Zero-point energy

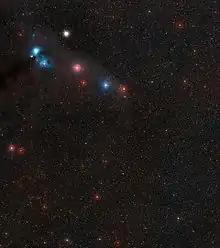
Wide field view of the neutron star RX J1856.5-3754

In 1948 Hendrik Casimir showed that one consequence of the zero-point field is an attractive force between two uncharged, perfectly conducting parallel plates, the so-called Casimir effect. At the time, Casimir was studying the properties of colloidal solutions. These are viscous materials, such as paint and mayonnaise, that contain micron-sized particles in a liquid matrix. The properties of such solutions are determined by Van der Waals forces – short-range, attractive forces that exist between neutral atoms and molecules. One of Casimir's colleagues, Theo Overbeek, realized that the theory that was used at the time to explain Van der Waals forces, which had been developed by Fritz London in 1930, did not properly explain the experimental measurements on colloids. Overbeek therefore asked Casimir to investigate the problem. Working with Dirk Polder, Casimir discovered that the interaction between two neutral molecules could be correctly described only if the fact that light travels at a finite speed was taken into account. Soon afterwards after a conversation with Bohr about zero-point energy, Casimir noticed that this result could be interpreted in terms of vacuum fluctuations. He then asked himself what would happen if there were two mirrors – rather than two molecules – facing each other in a vacuum. It was this work that led to his prediction of an attractive force between reflecting plates. The work by Casimir and Polder opened up the way to a unified theory of van der Waals and Casimir forces and a smooth continuum between the two phenomena. This was done by Lifshitz (1956) in the case of plane parallel dielectric plates. The generic name for both van der Waals and Casimir forces is dispersion forces, because both of them are caused by dispersions of the operator of the dipole moment. The role of relativistic forces becomes dominant at orders of a hundred nanometers.